Palm (unit)

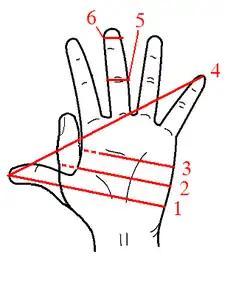
A diagram of various units derived from the human hand. The palm (3) was originally the width of the palm but was standardized as the somewhat smaller width of four digits (6). The related shaftment (1) and hand (2) were the width of the palm plus an open or closed thumb. The other units are the span (4) and finger (5).

The palm is an obsolete anthropic unit of length, originally based on the width of the human palm and then variously standardized. The same name is also used for a second, rather larger unit based on the length of the human hand.